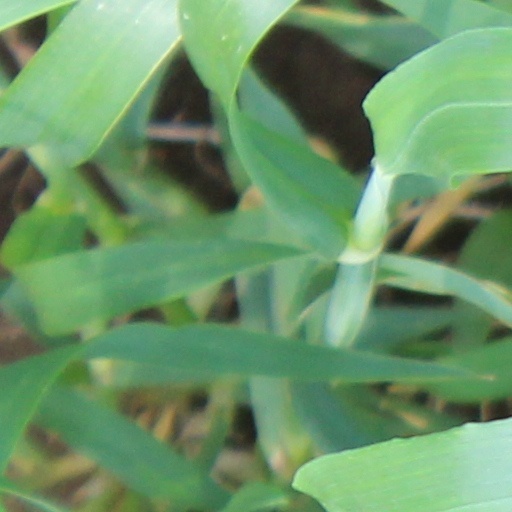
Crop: wheat